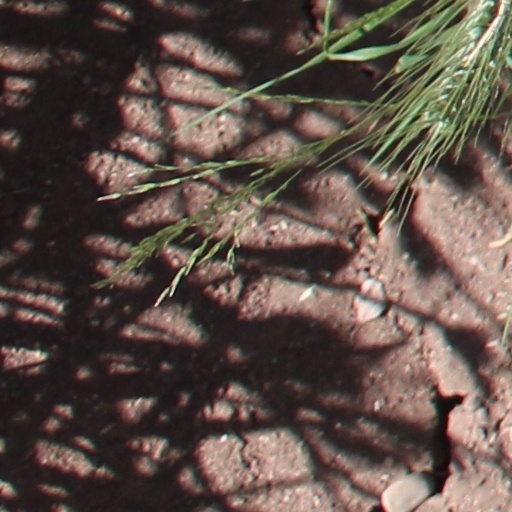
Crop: wheat